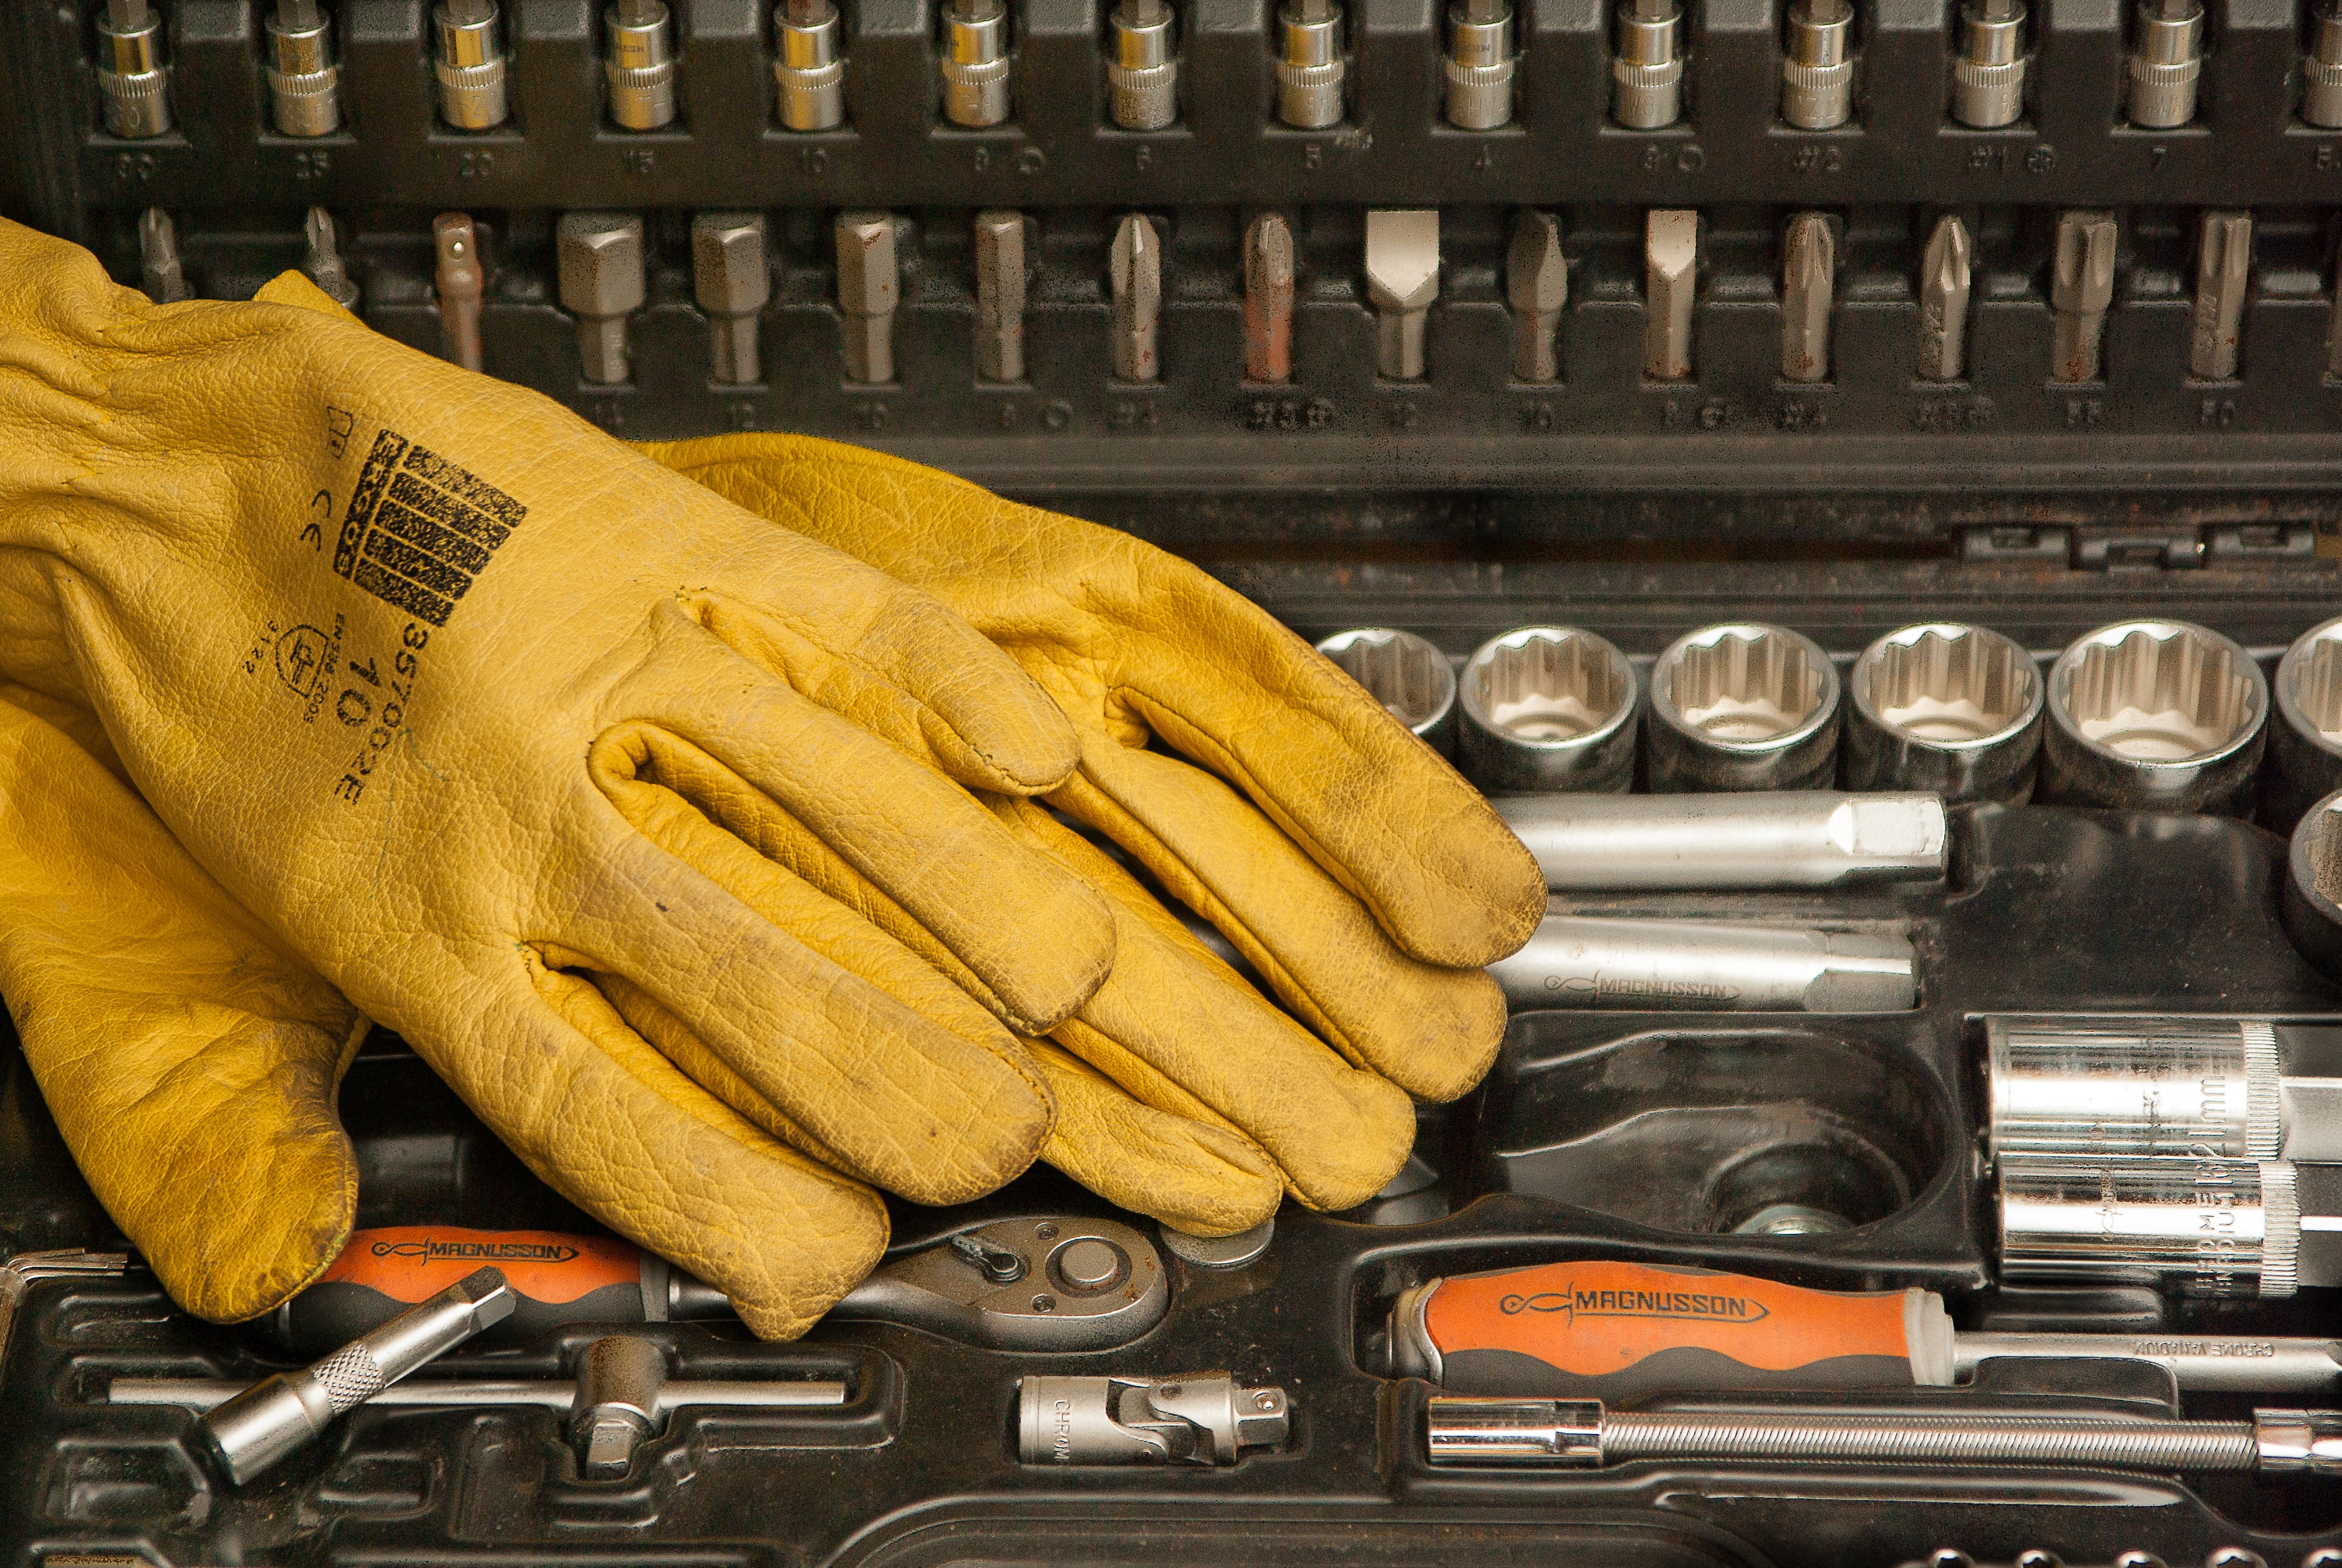
food, tools, suitcase, diy, protection, gloves, firearm